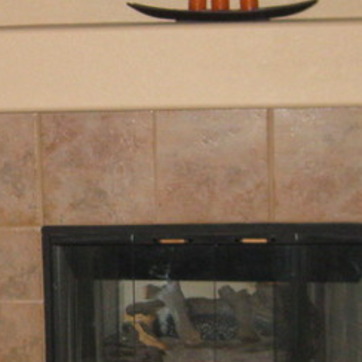
Material: polishedstone